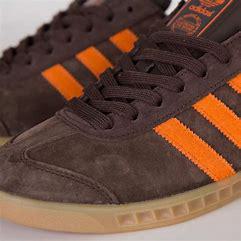
Brand: Adidas
Model: Hamburg